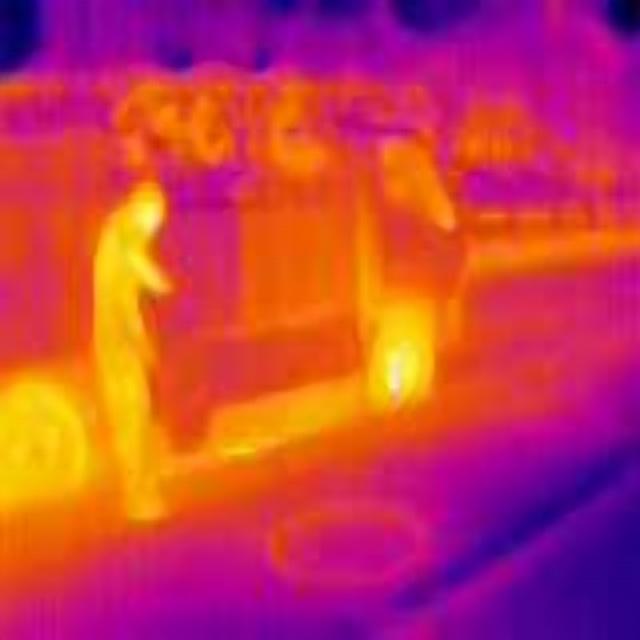
Detected objects:
label: person